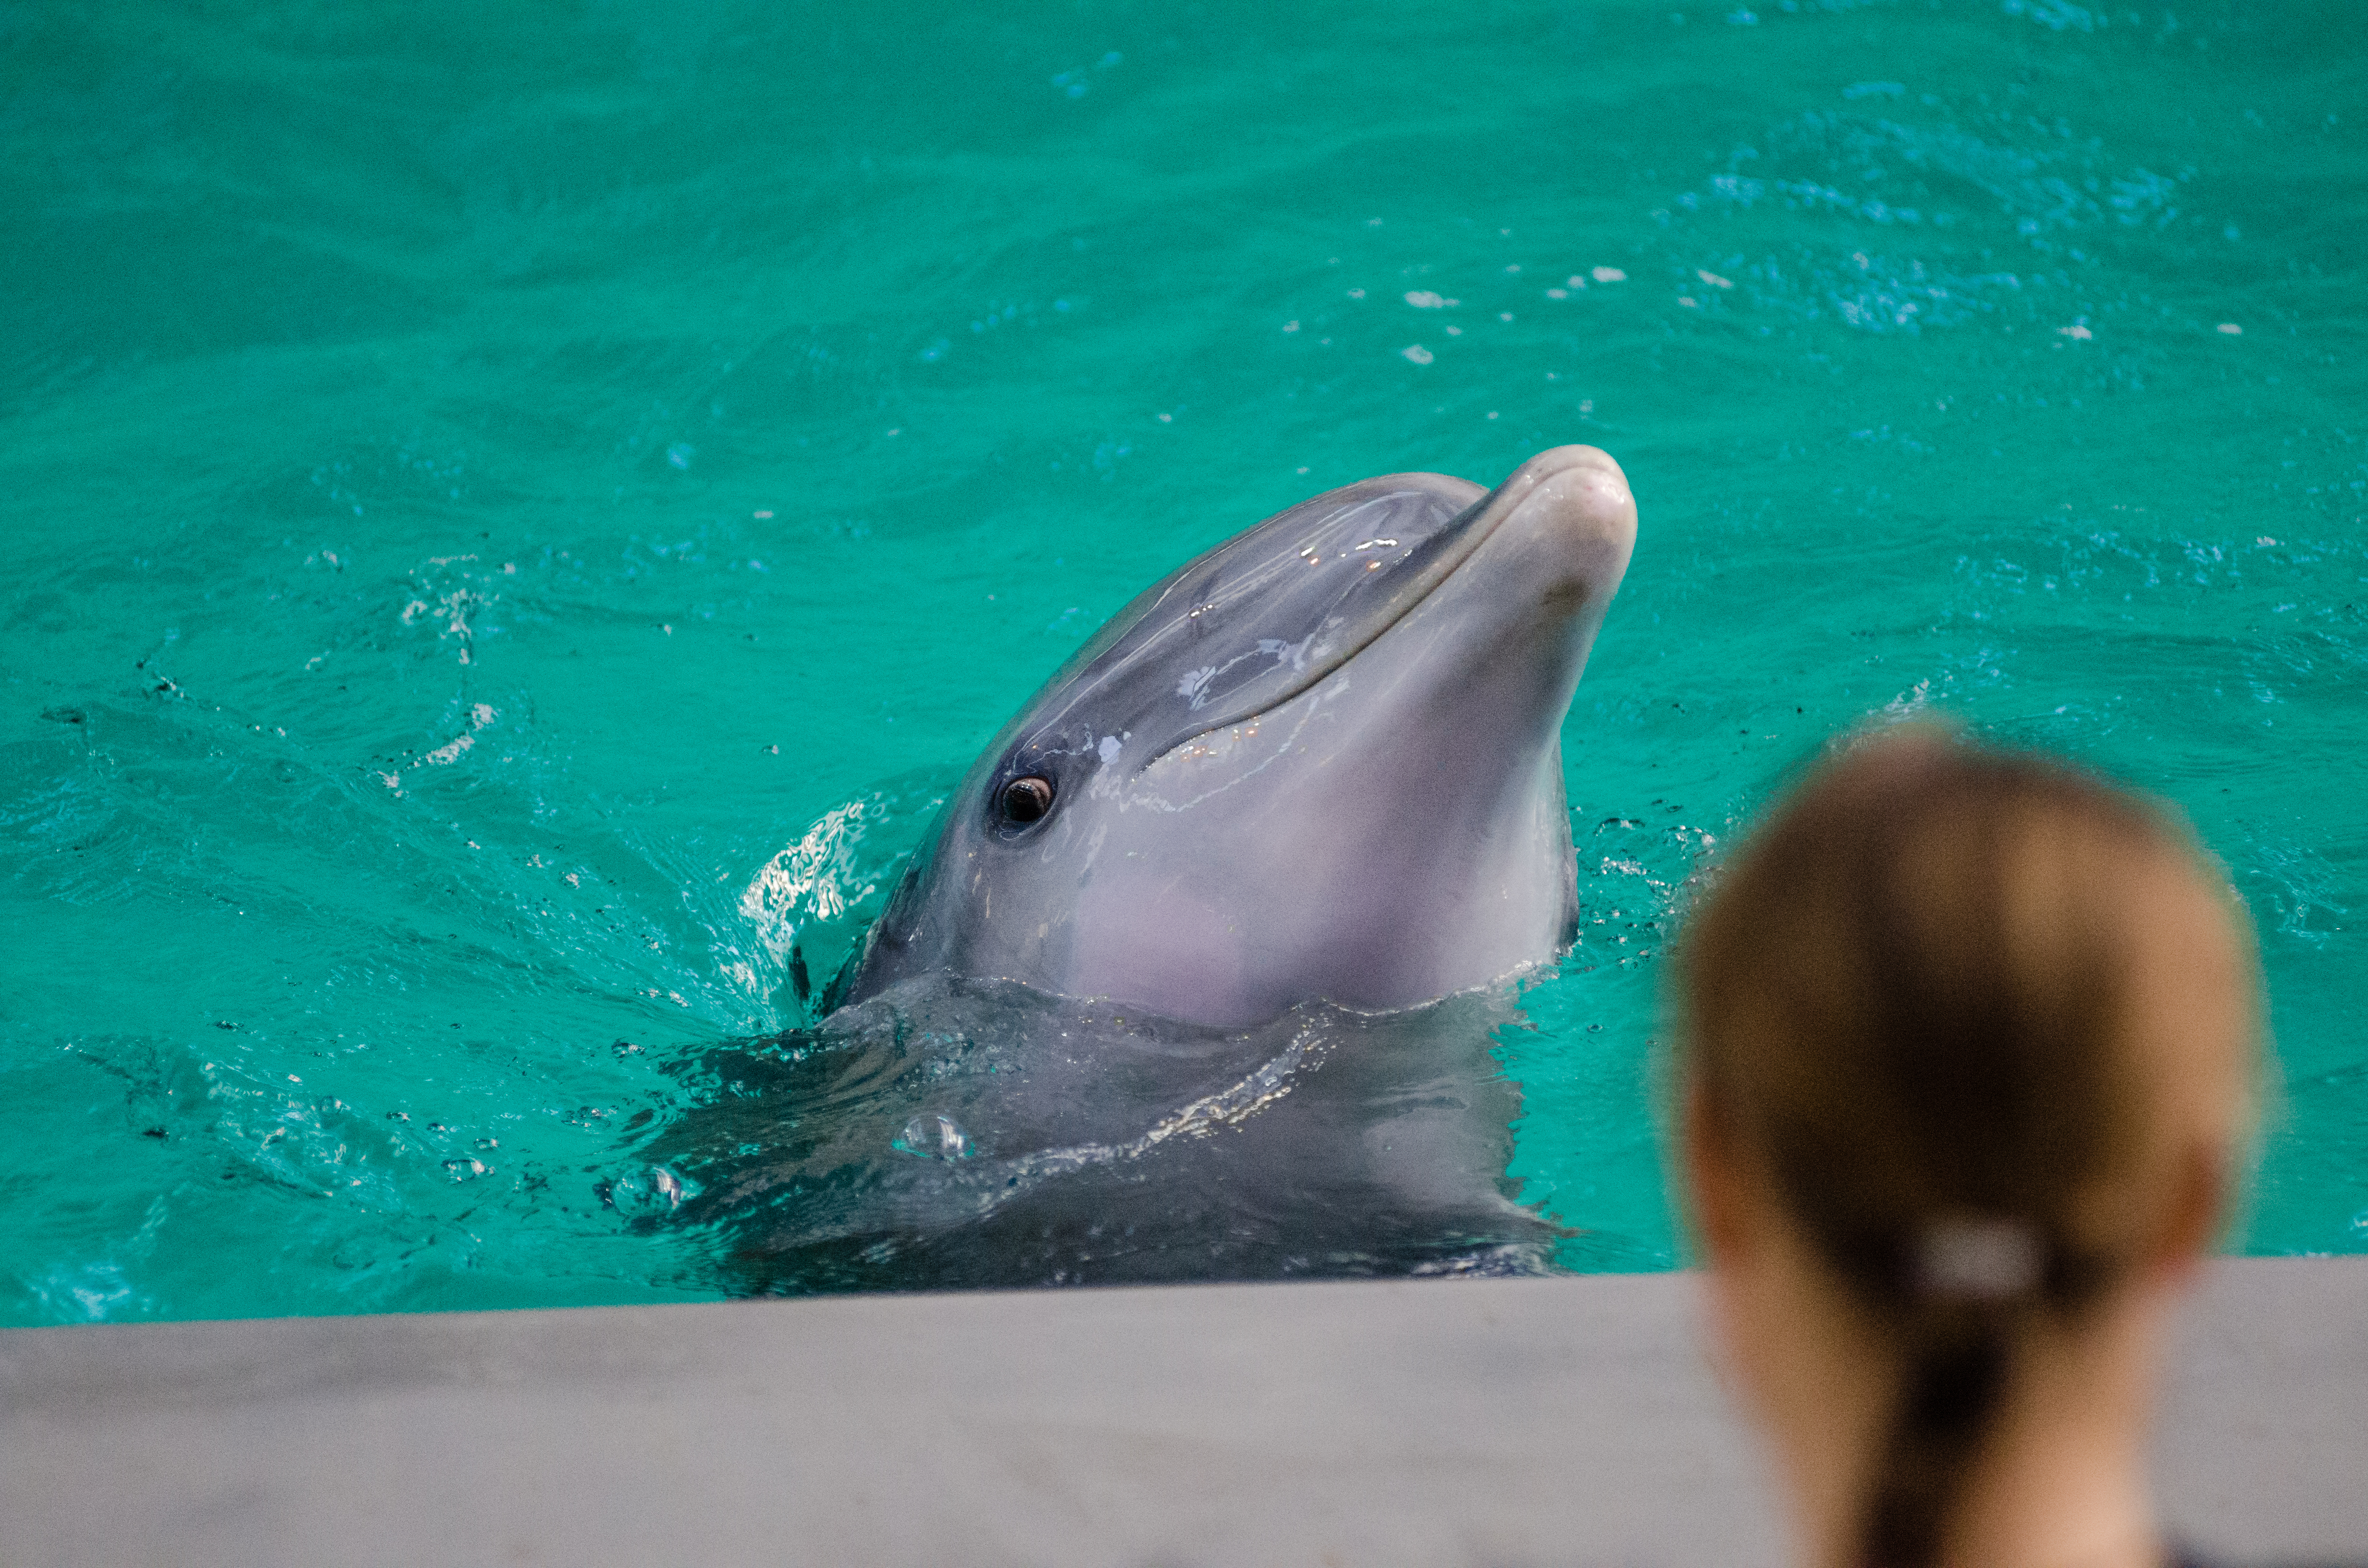
sea, biology, mammal, vertebrate, dolphin, marine mammal, marine biology, whales dolphins and porpoises, common bottlenose dolphin, short beaked common dolphin